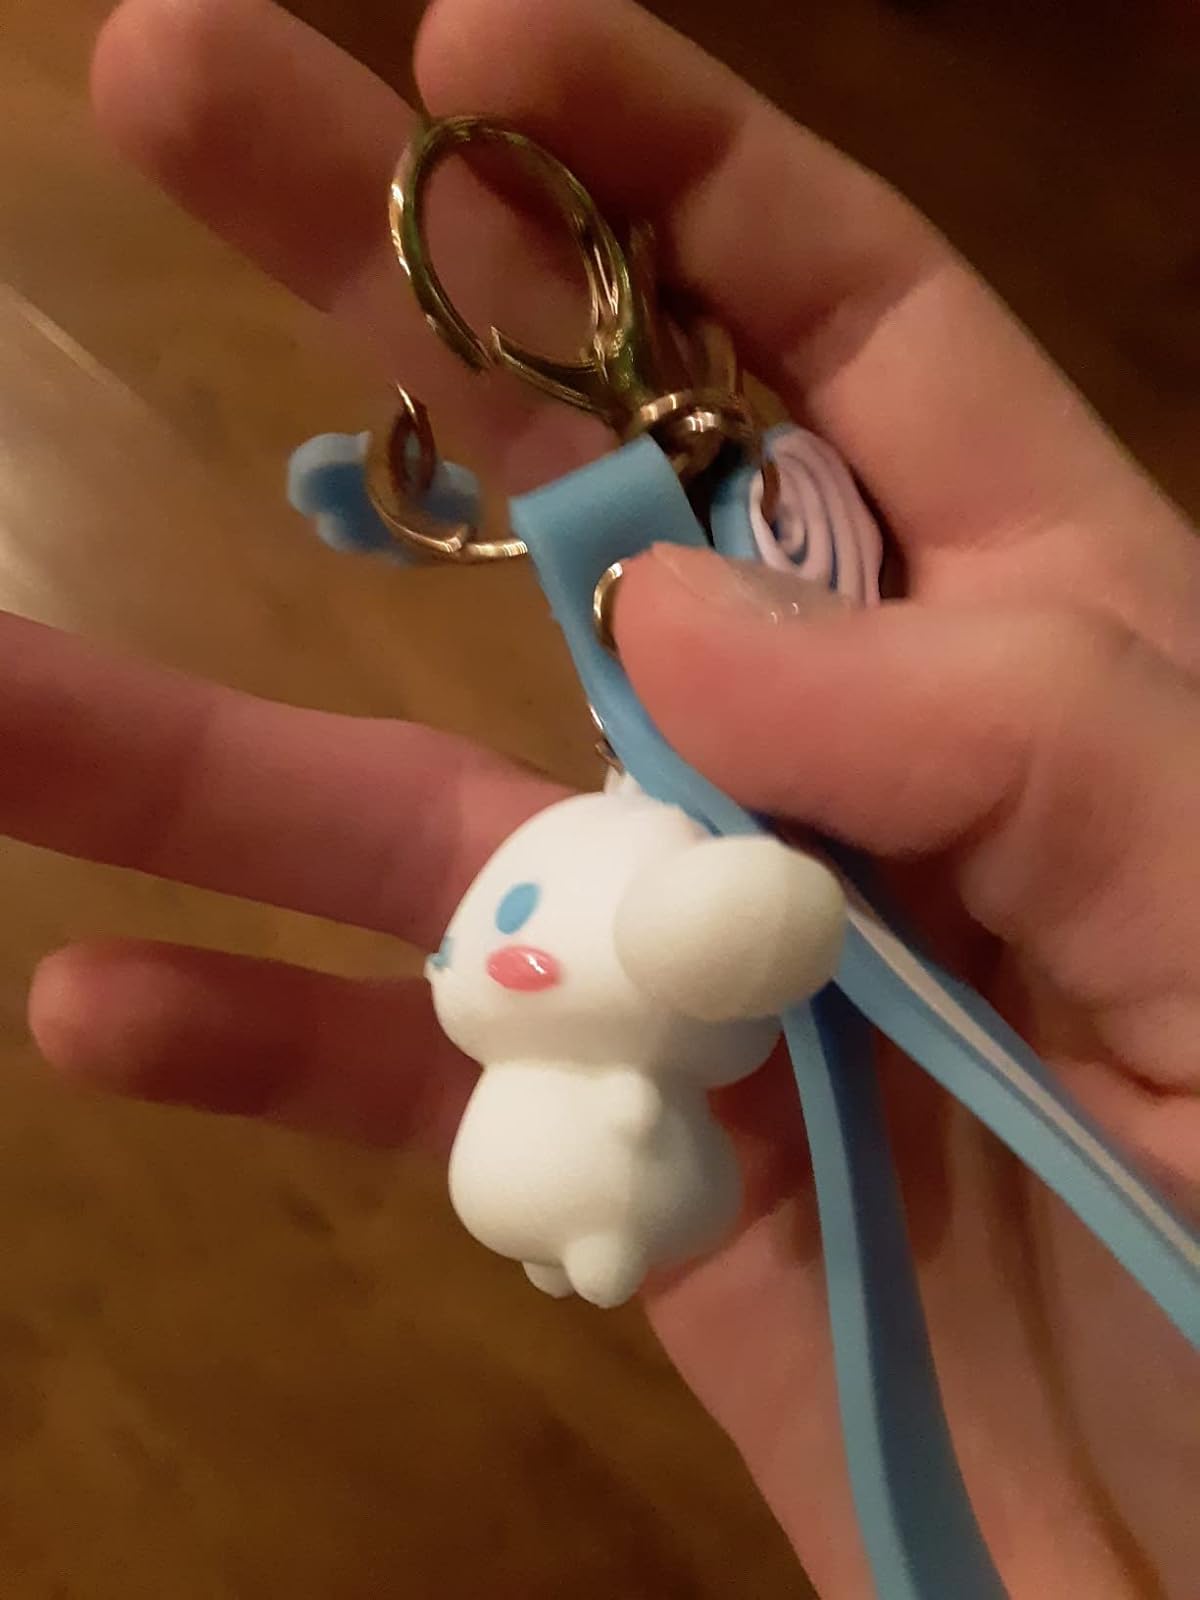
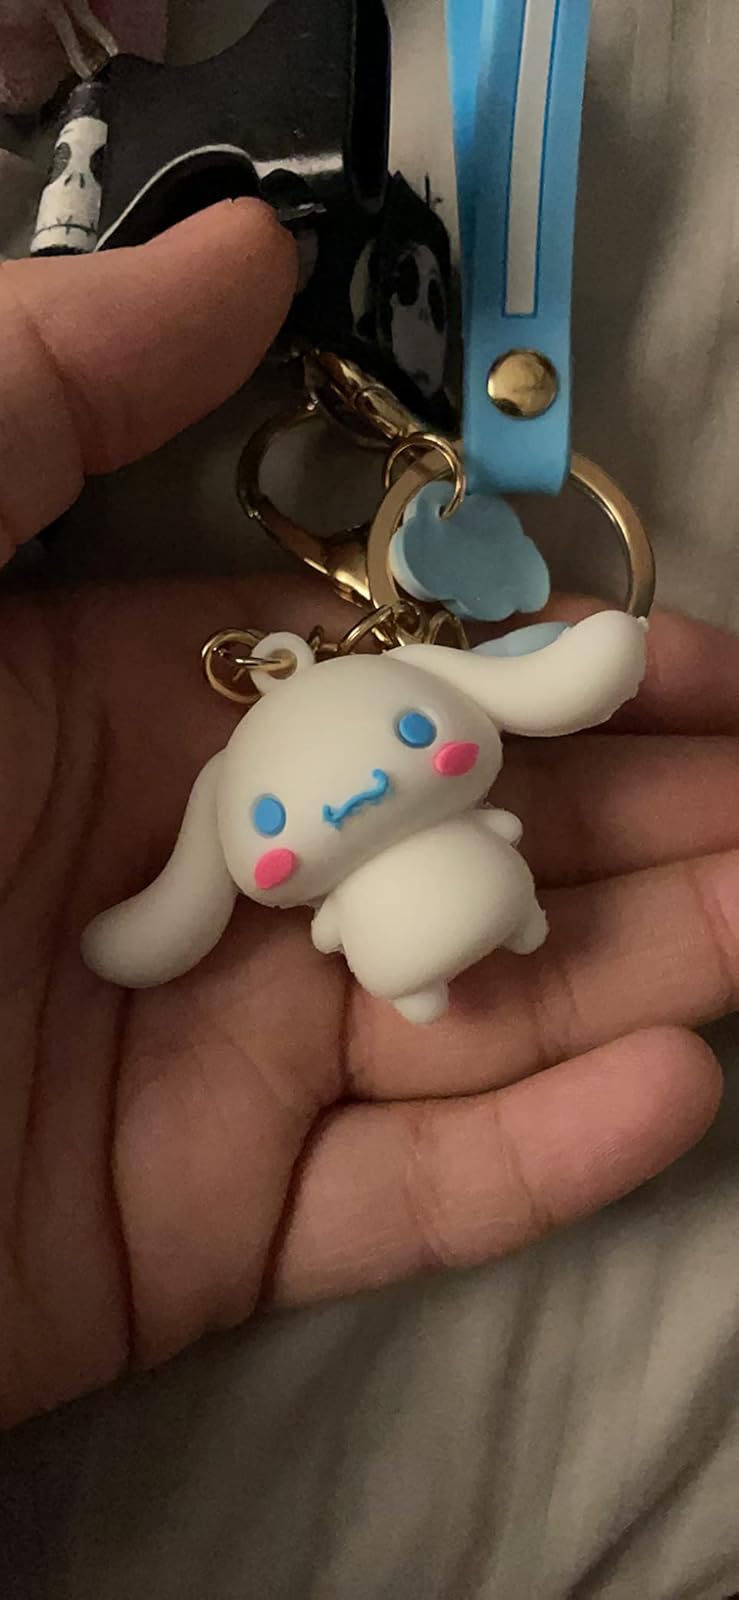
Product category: accessories_keychain
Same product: yes